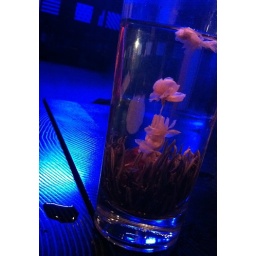
cup of tea, by the river for my mum's birthday